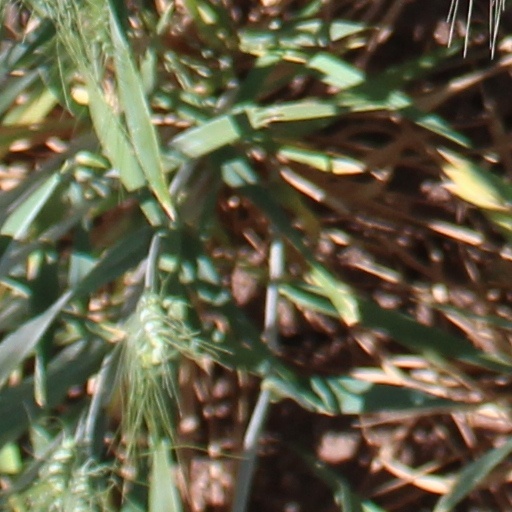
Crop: wheat